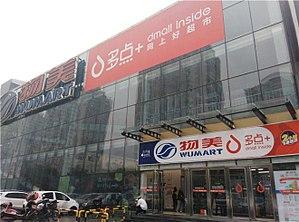
Wumart est une entreprise de distribution chinoise, présent essentiellement autour de la région du Hebei, de Pékin et de Tianjin.